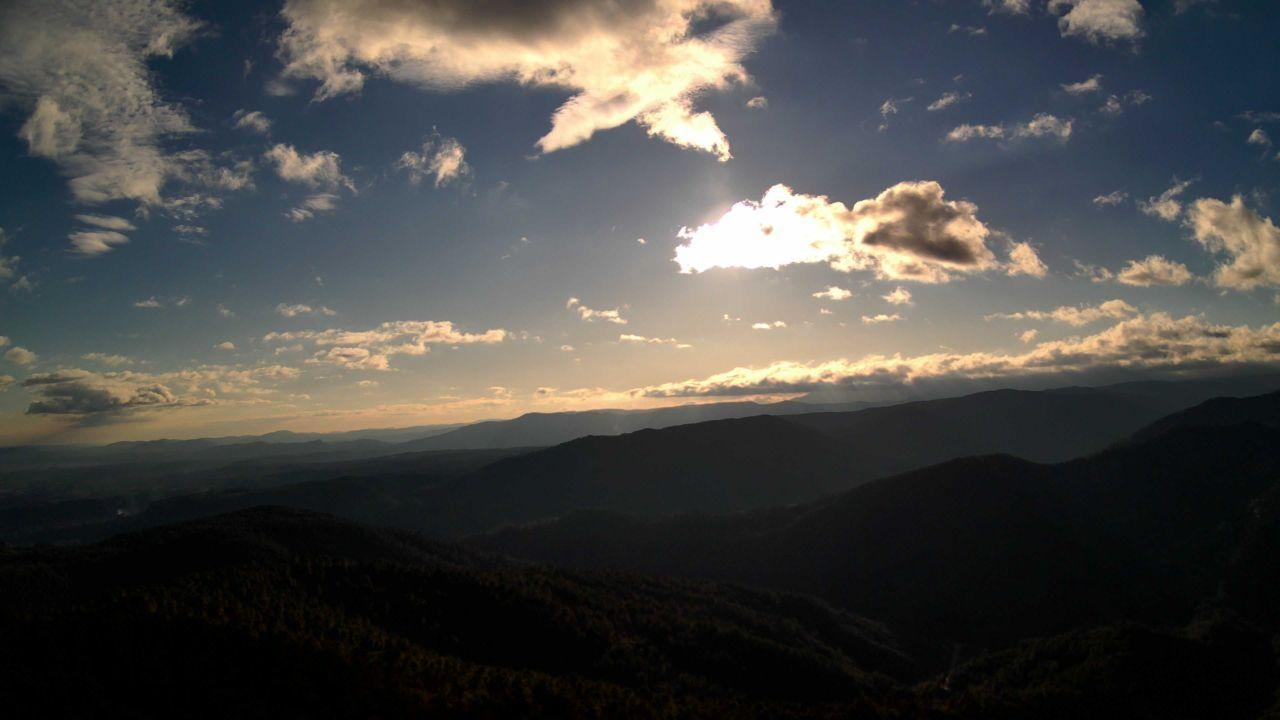
Fire: no
Smoke: yes